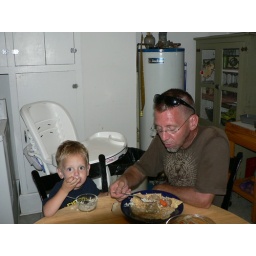
the boys around the table